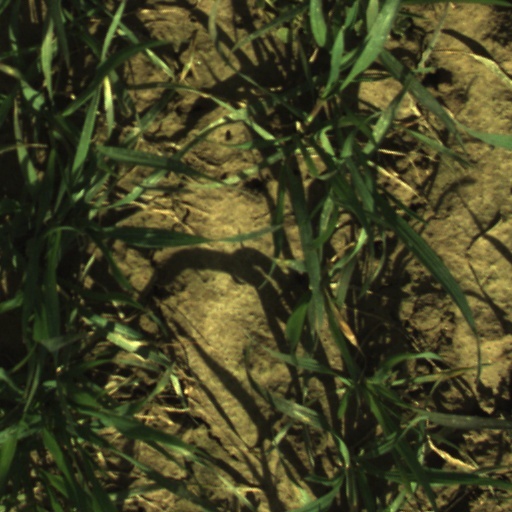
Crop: wheat